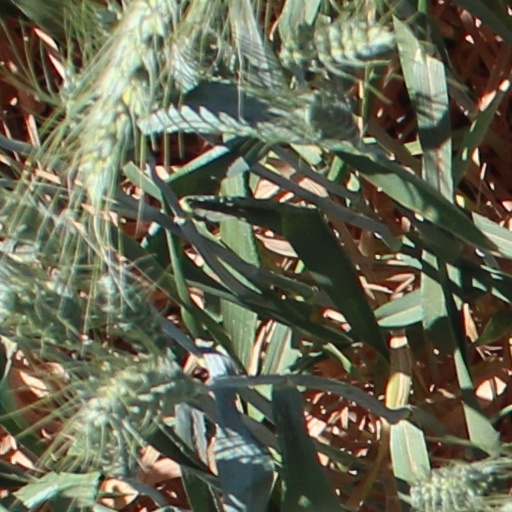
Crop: wheat